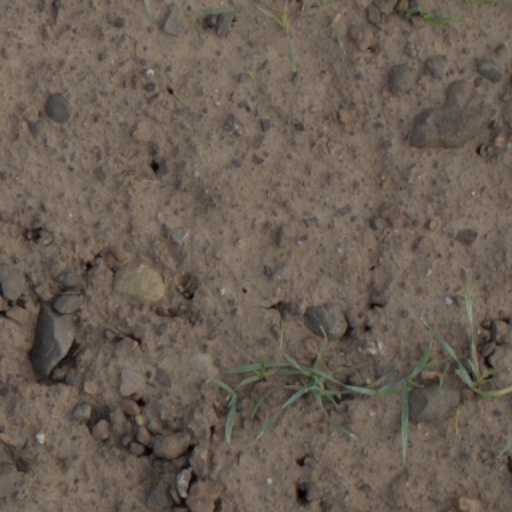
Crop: wheat